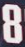
Number: 8